Peggy Hessen Følsvik

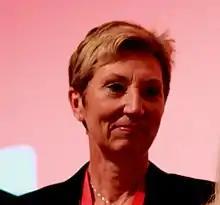

She was elected first deputy leader of Norwegian Confederation of Trade Unions at the LO congress in 2017. In March 2021, she became the president of the union after the death of Hans-Christian Gabrielsen. She was elected to a term in her own right in June 2022. She didn't seek re-election in 2025, when she was succeeded by Kine Asper Vistnes as the new leader of the confederation.